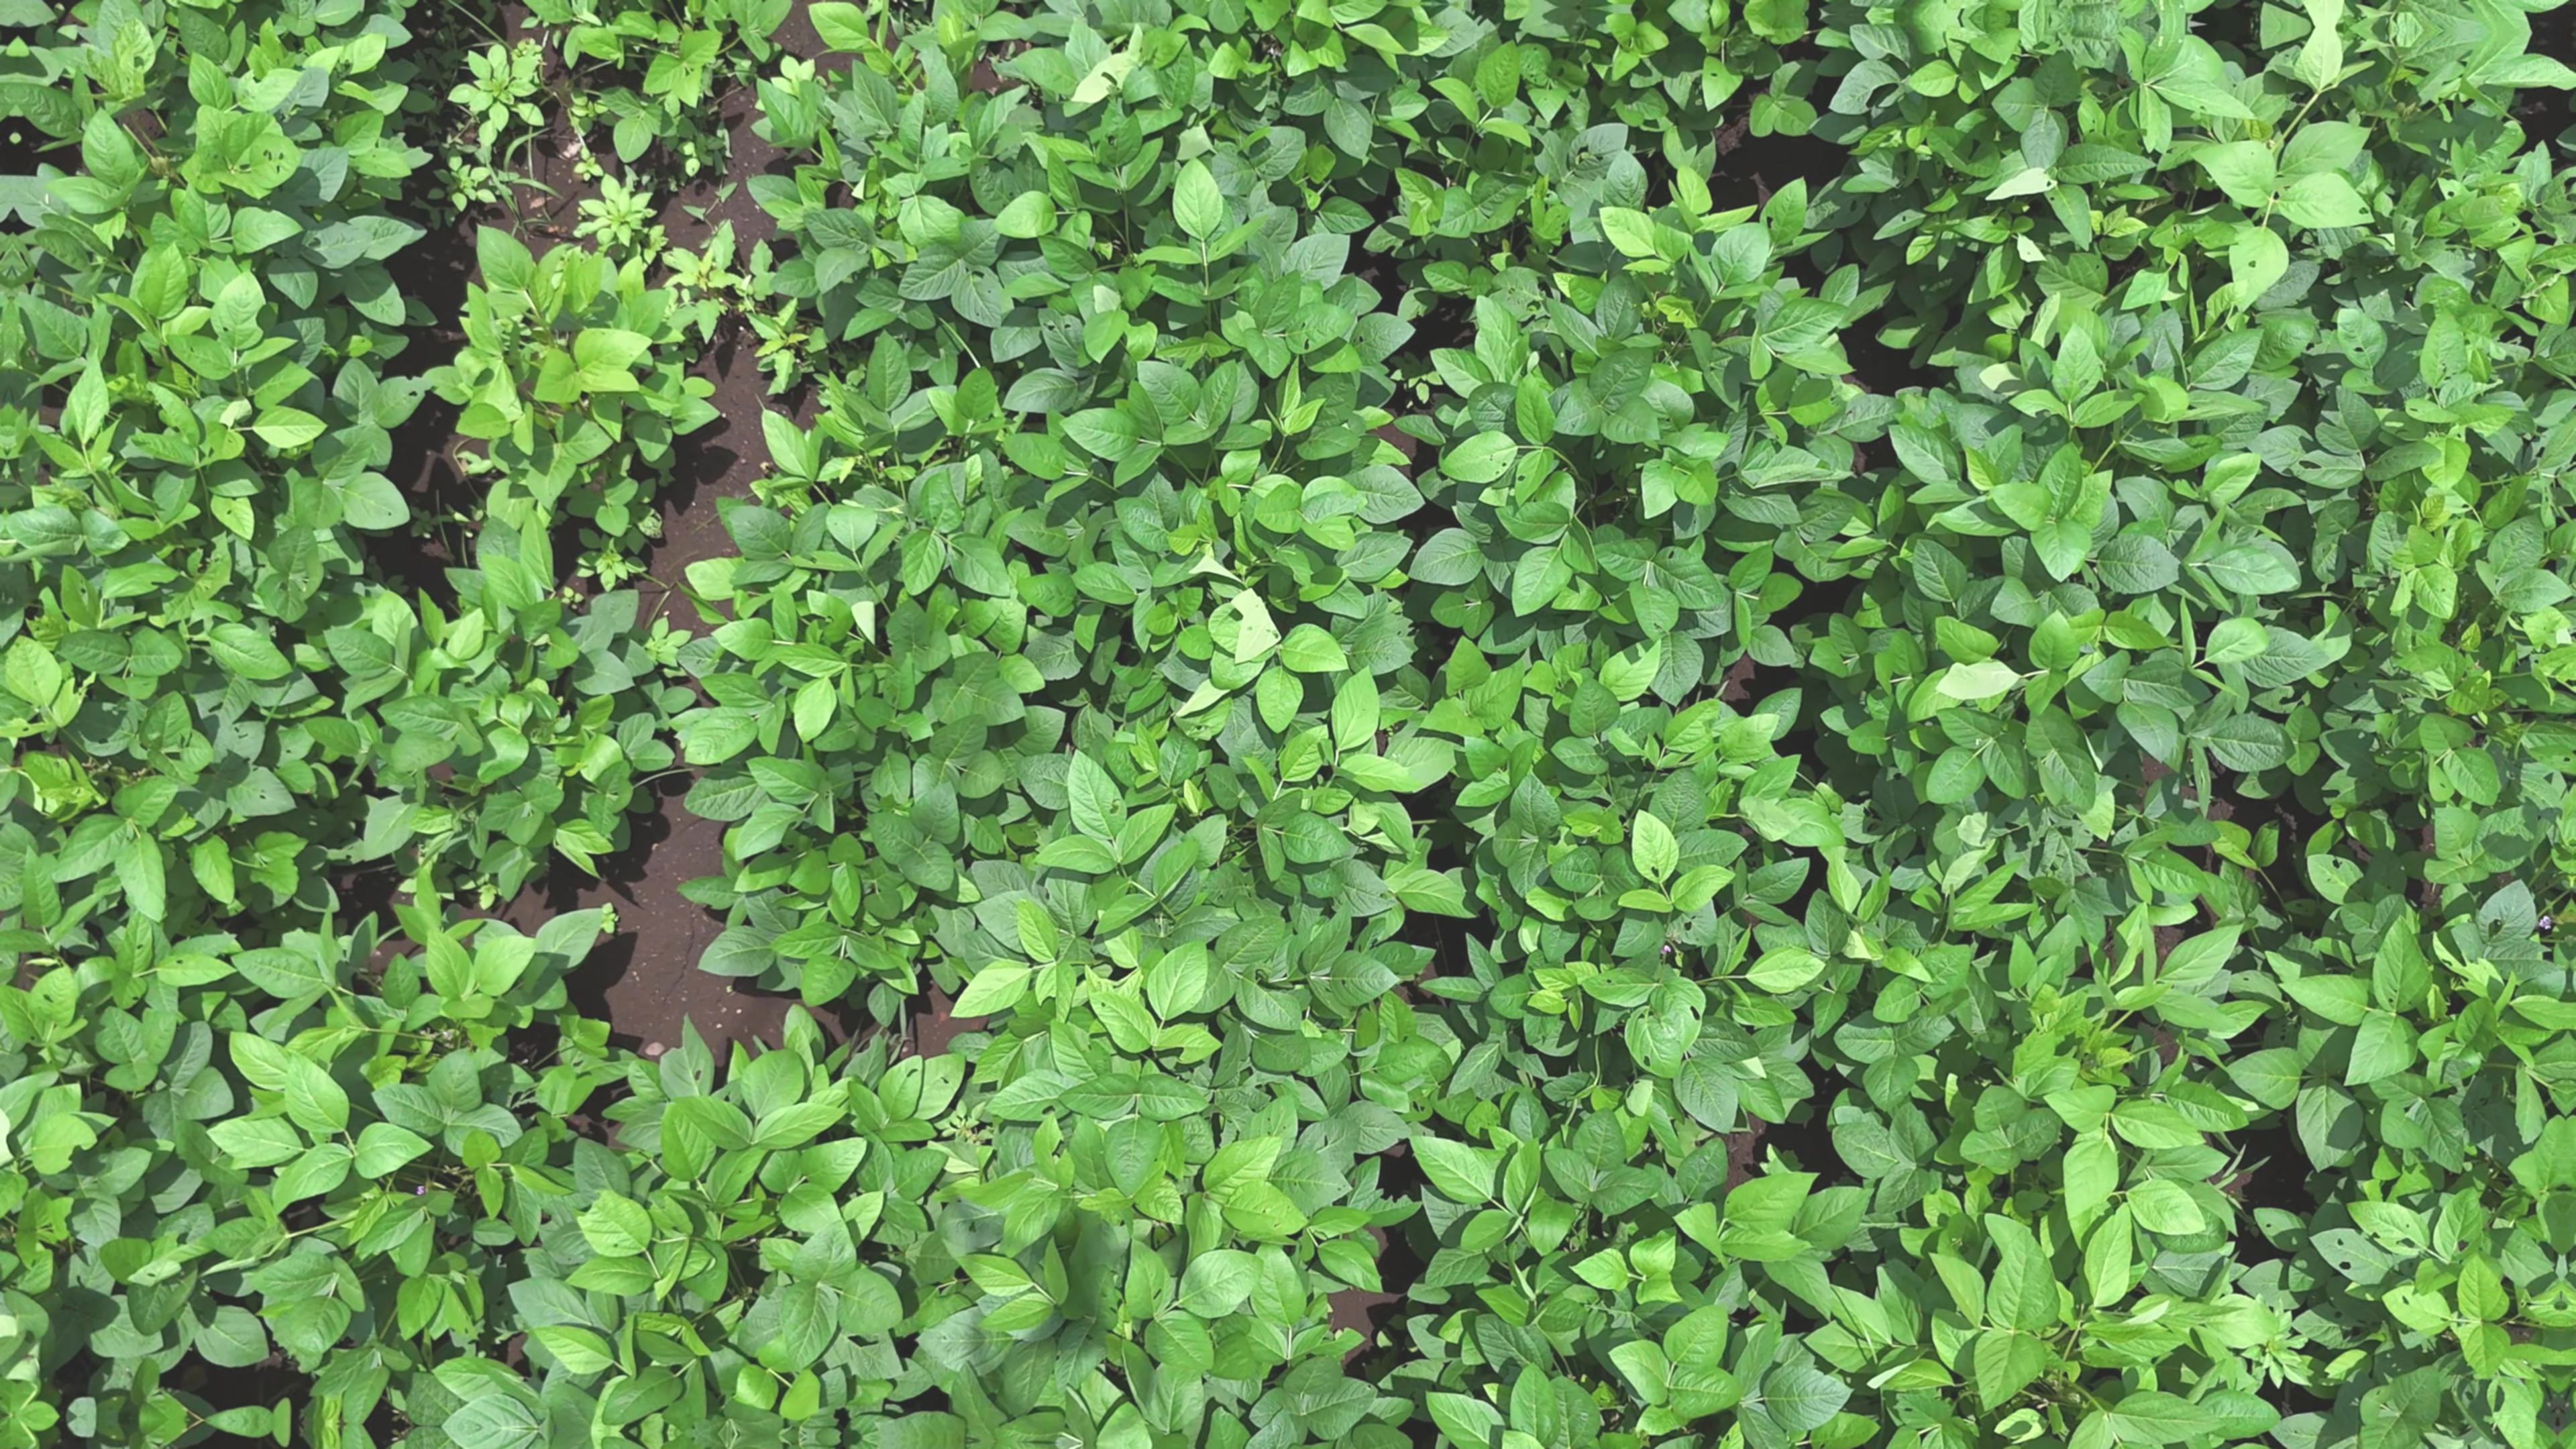
Label: Healthy